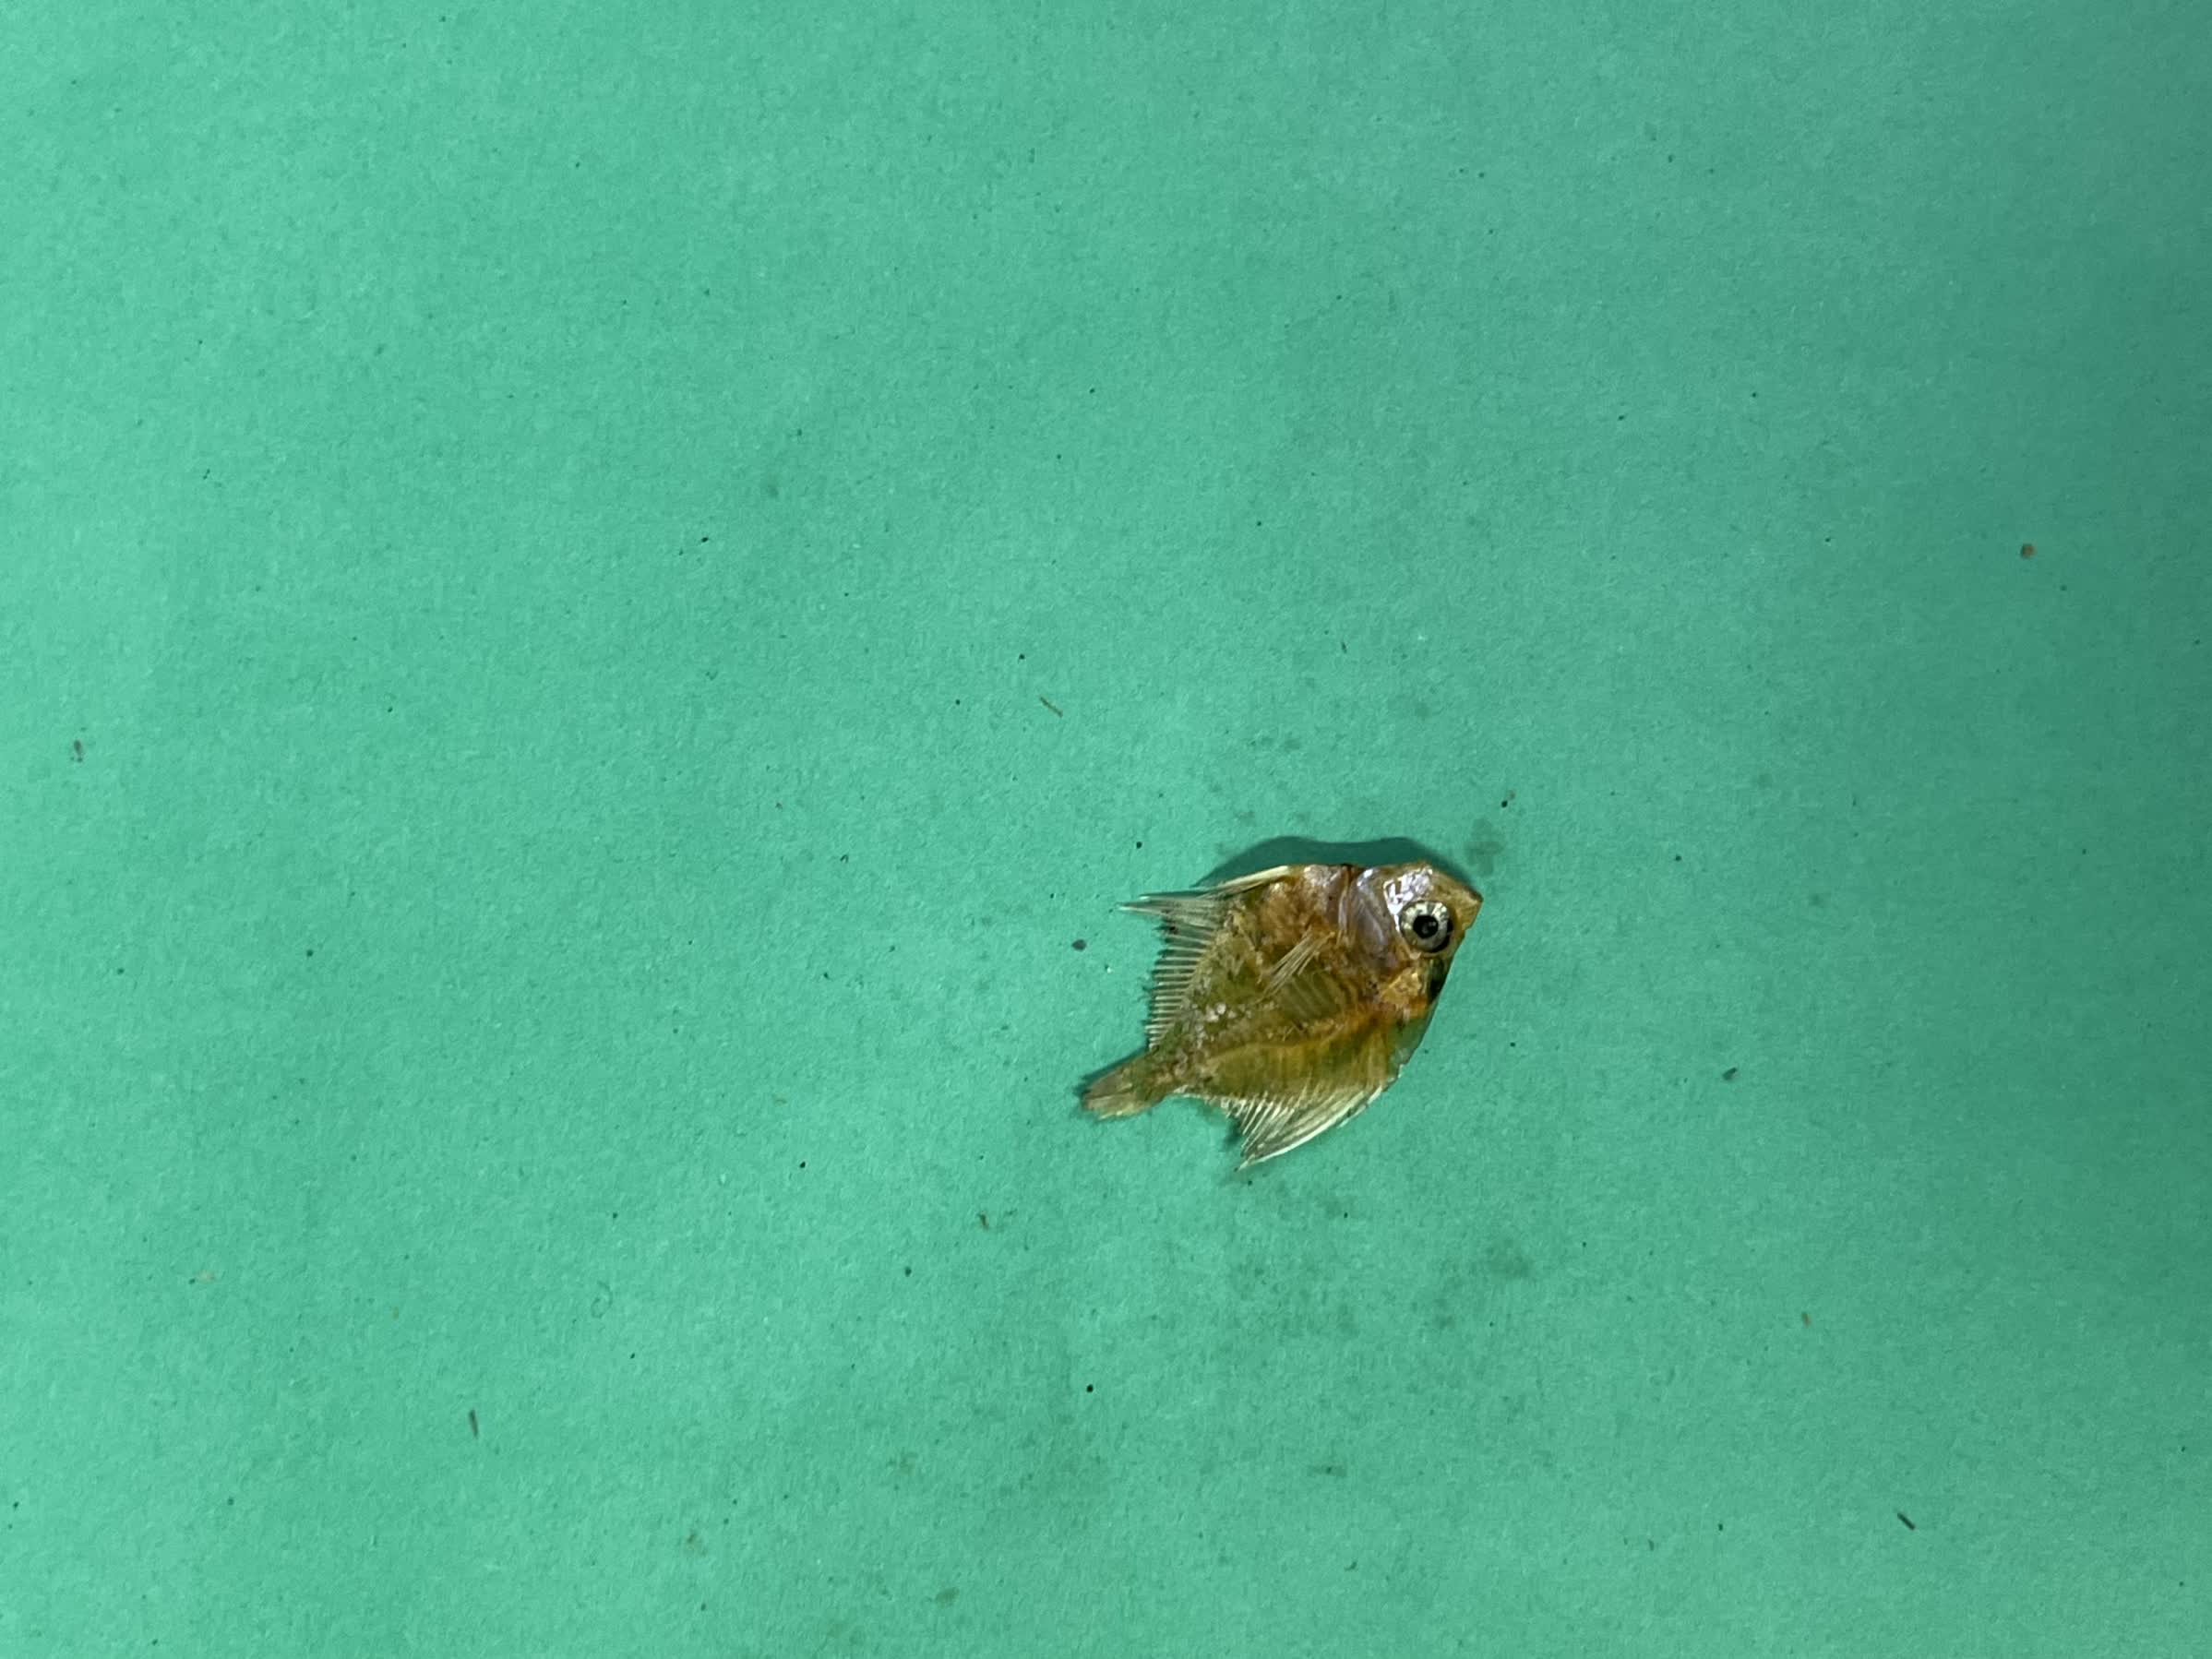
Species: Chanda